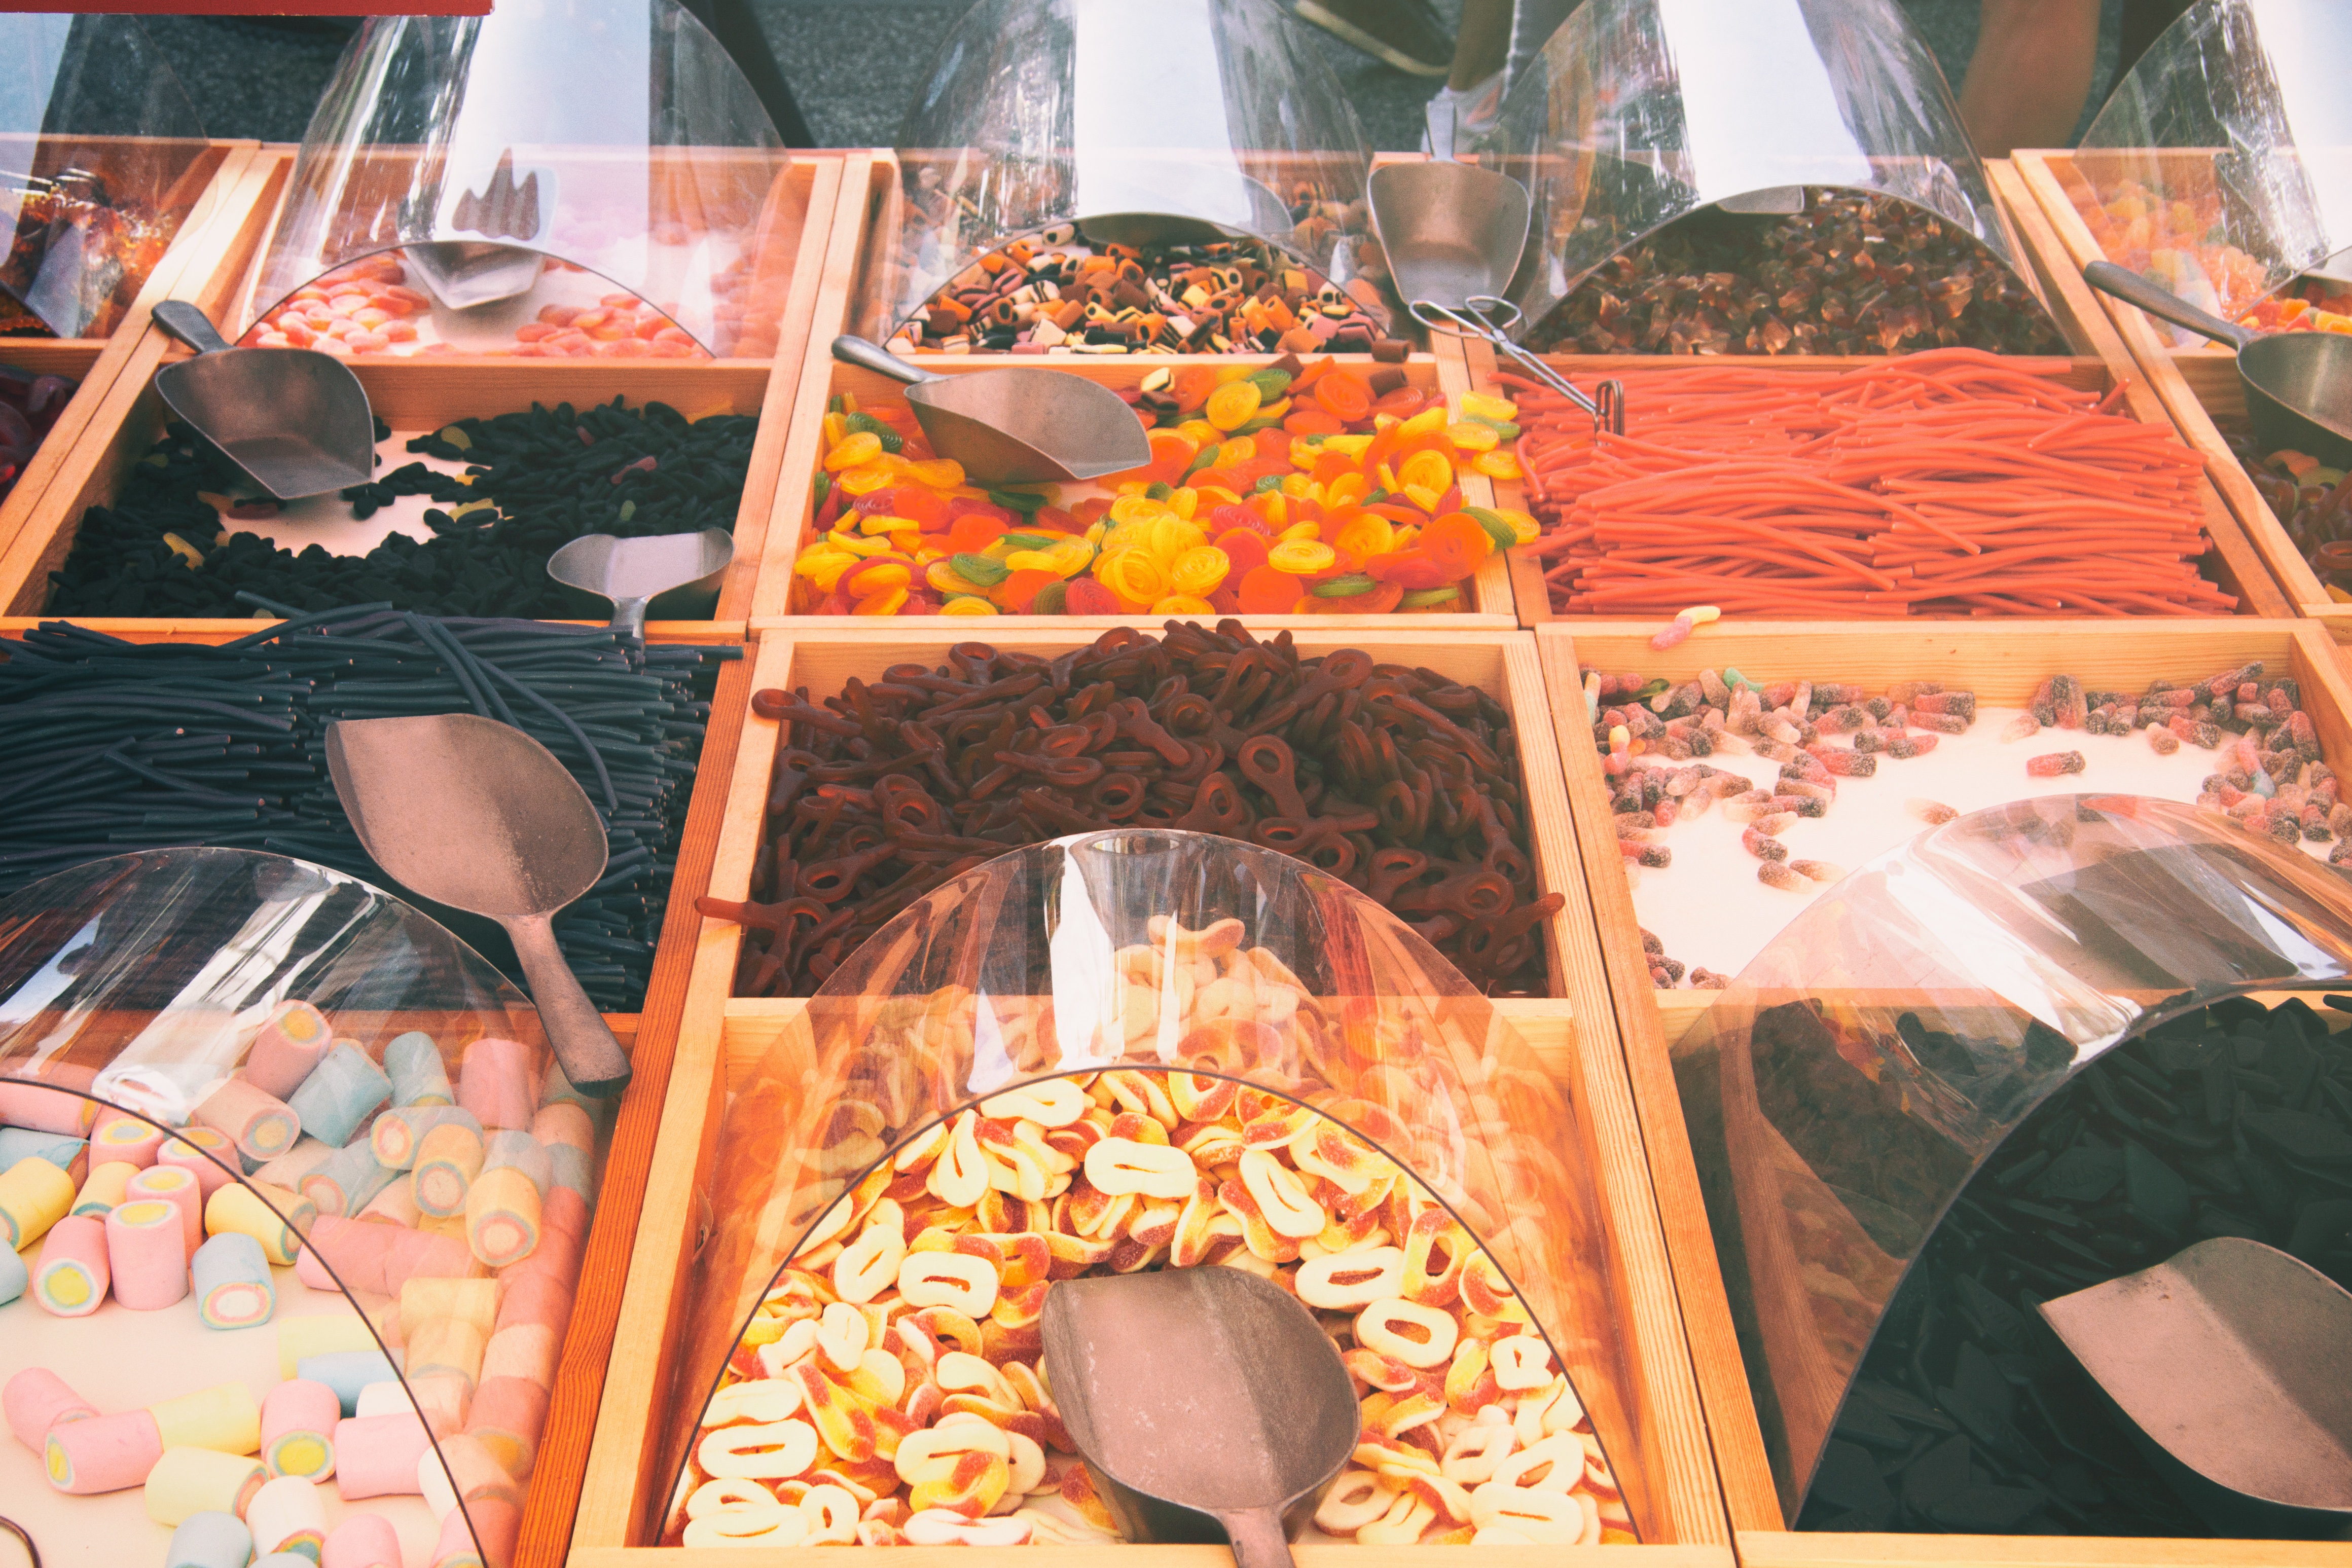
meal, food, color, colorful, snack, dessert, delicious, art, jelly, sugar, sweets, display, tasty, candy, various, treat, assortment, yummy, choice, unhealthy, sense